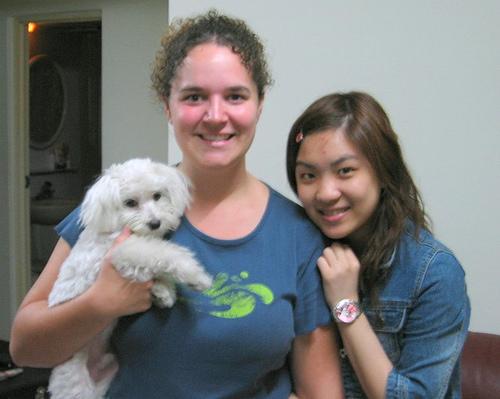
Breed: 249-n000101-Maltese_dog